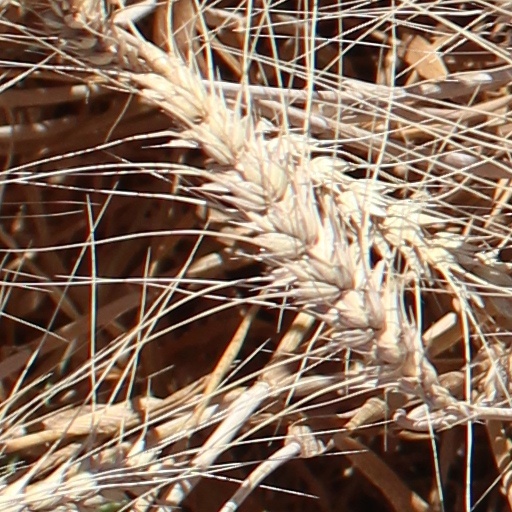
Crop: wheat